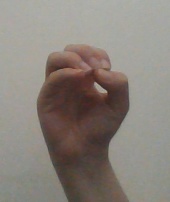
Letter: ha